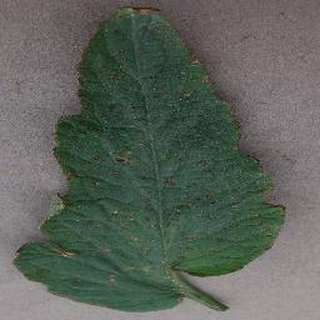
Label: tomato_bacterial_spot